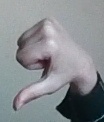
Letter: waw